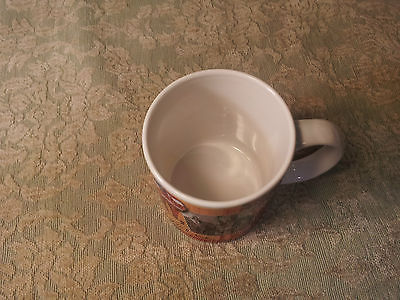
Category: mug